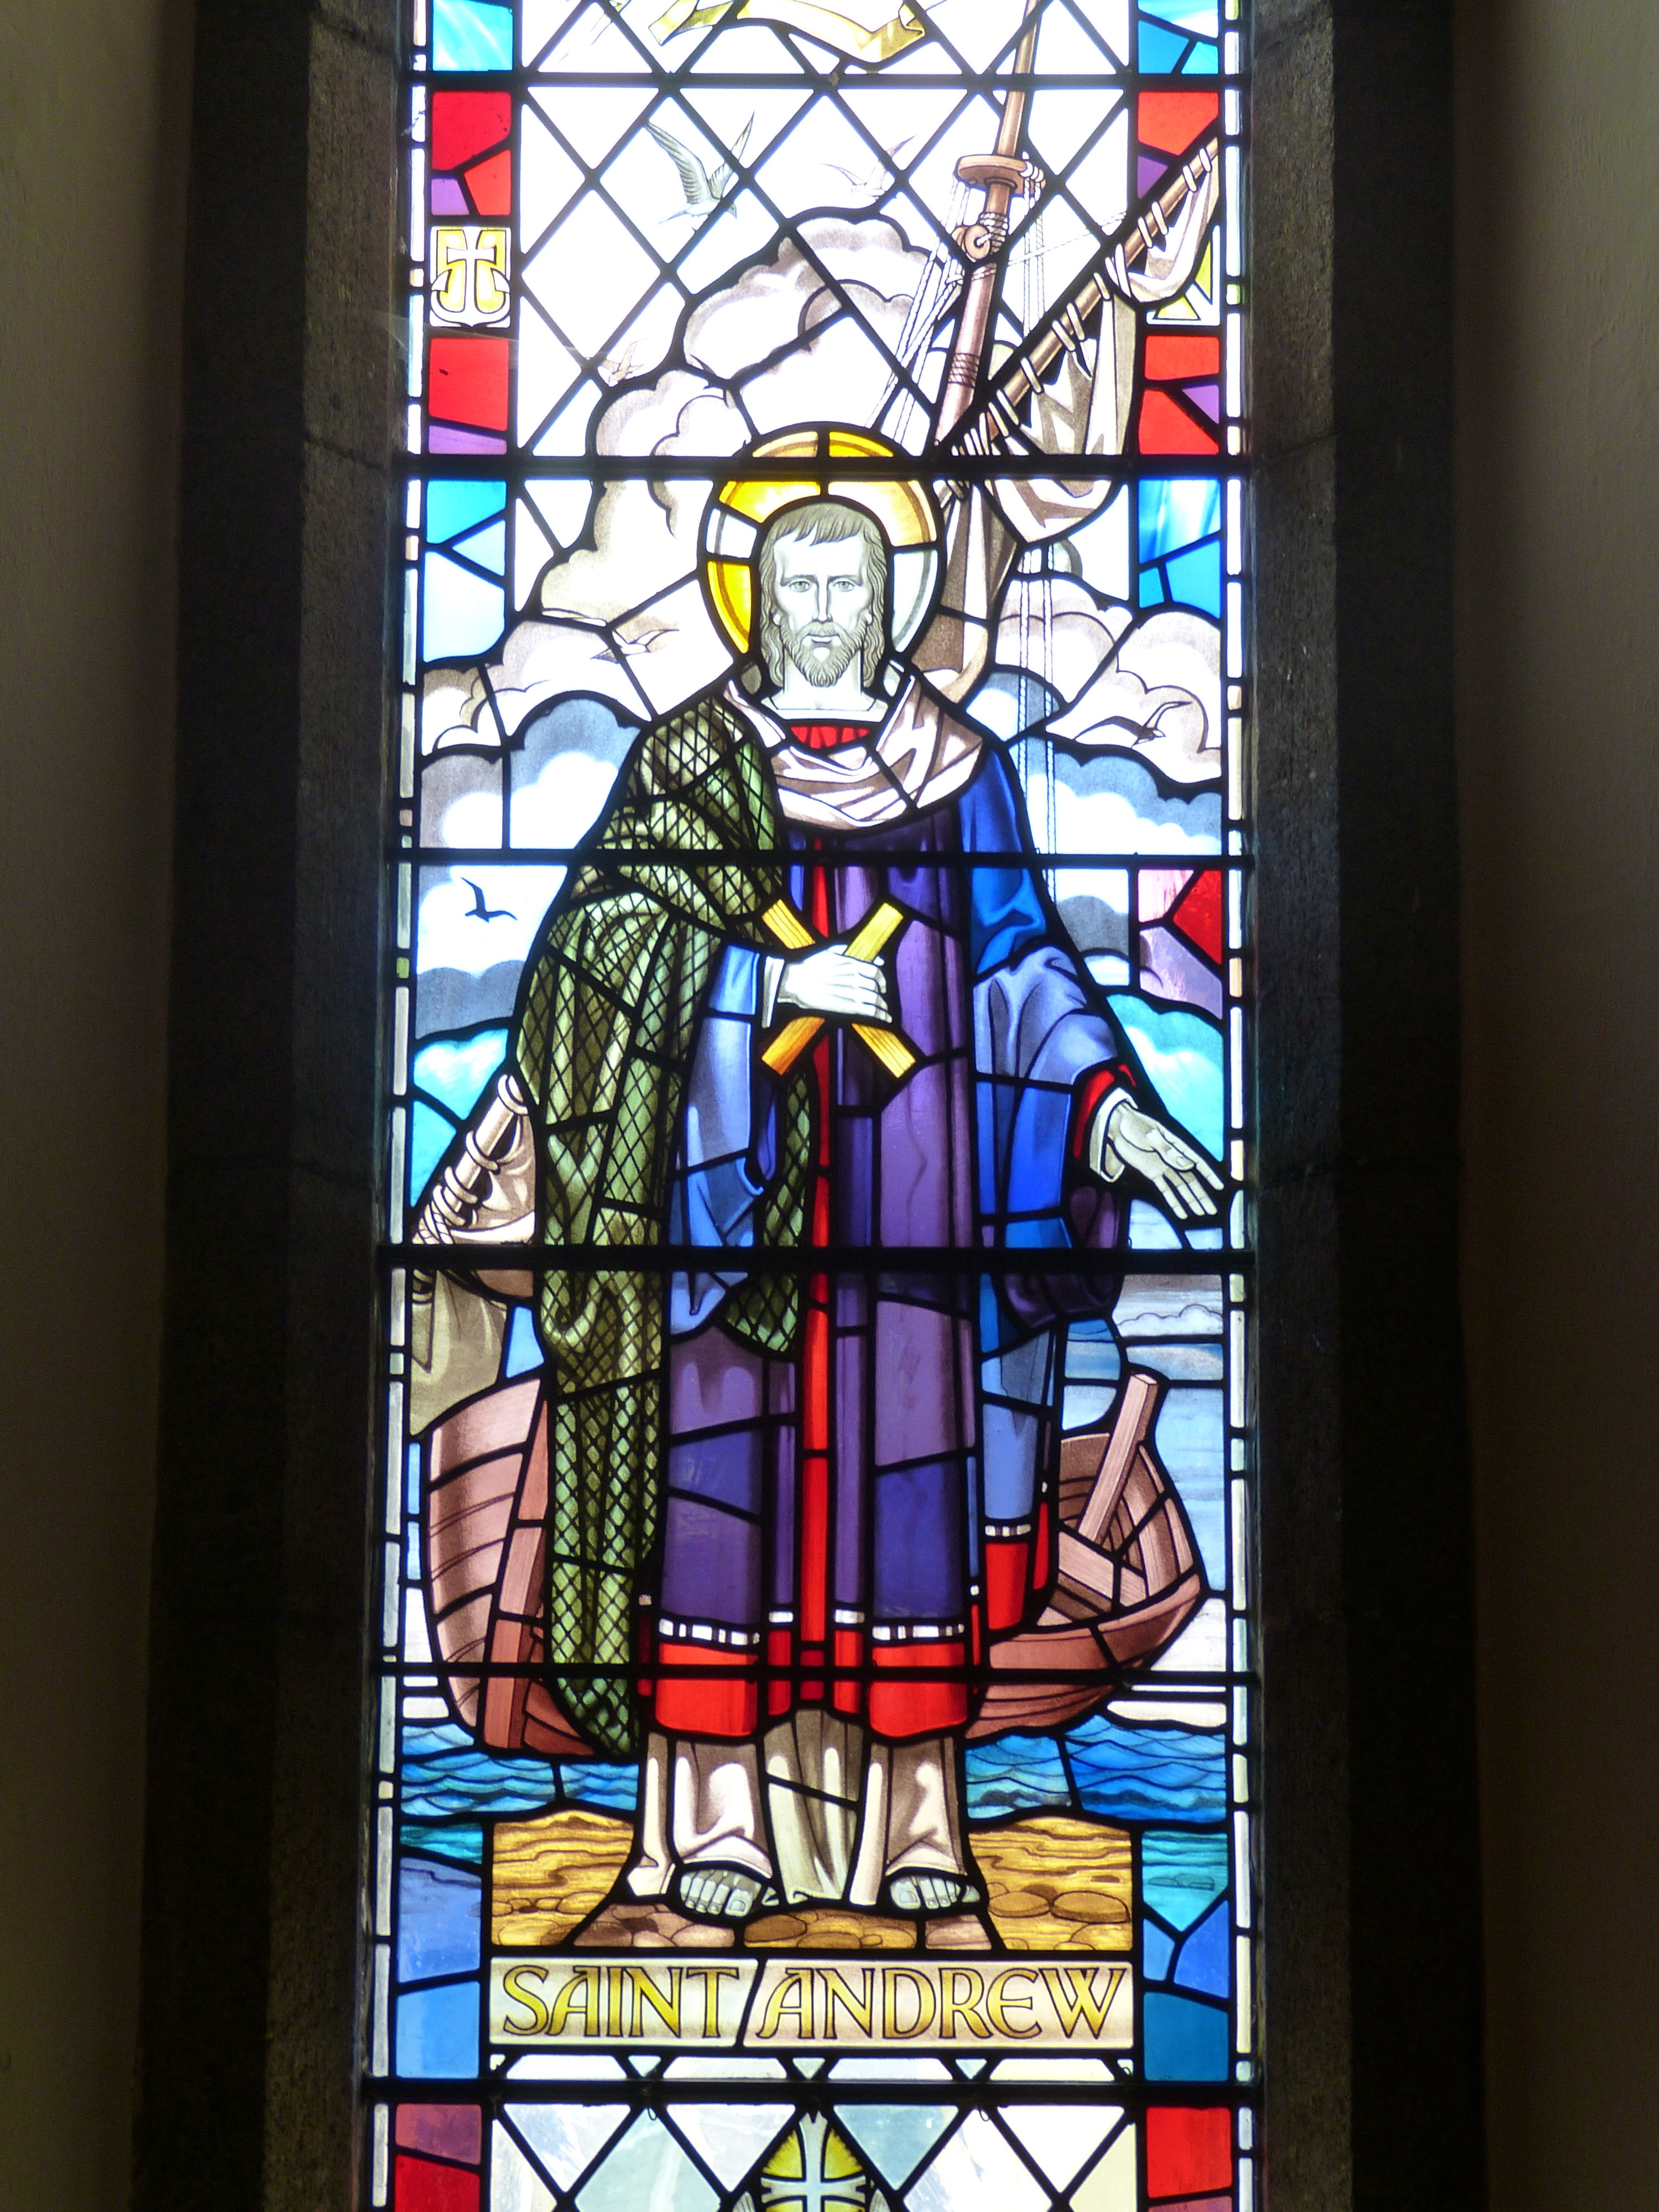
window, glass, church, material, stained glass, bible, england, christ, faith, christianity, image, historically, jersey, andreas, united kingdom, stained glass window, apostle, church window